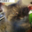
Label: cat